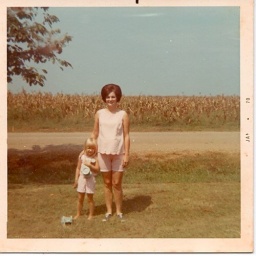
aunt barbara and robin in front of the doty road house